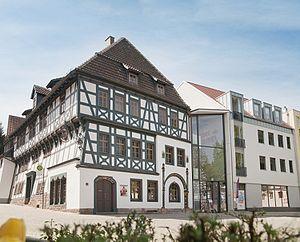
La maison de Luther à Eisenach est une maison patricienne à colombages située au centre ville d'Eisenach où Luther fut accueilli par la famille Cotta durant sa scolarité entre 1498 et 1501. Rénovée de 2013 à 2015, elle abrite une exposition historique organisée de manière moderne, les archives paroissiales ainsi qu’un café biblique.